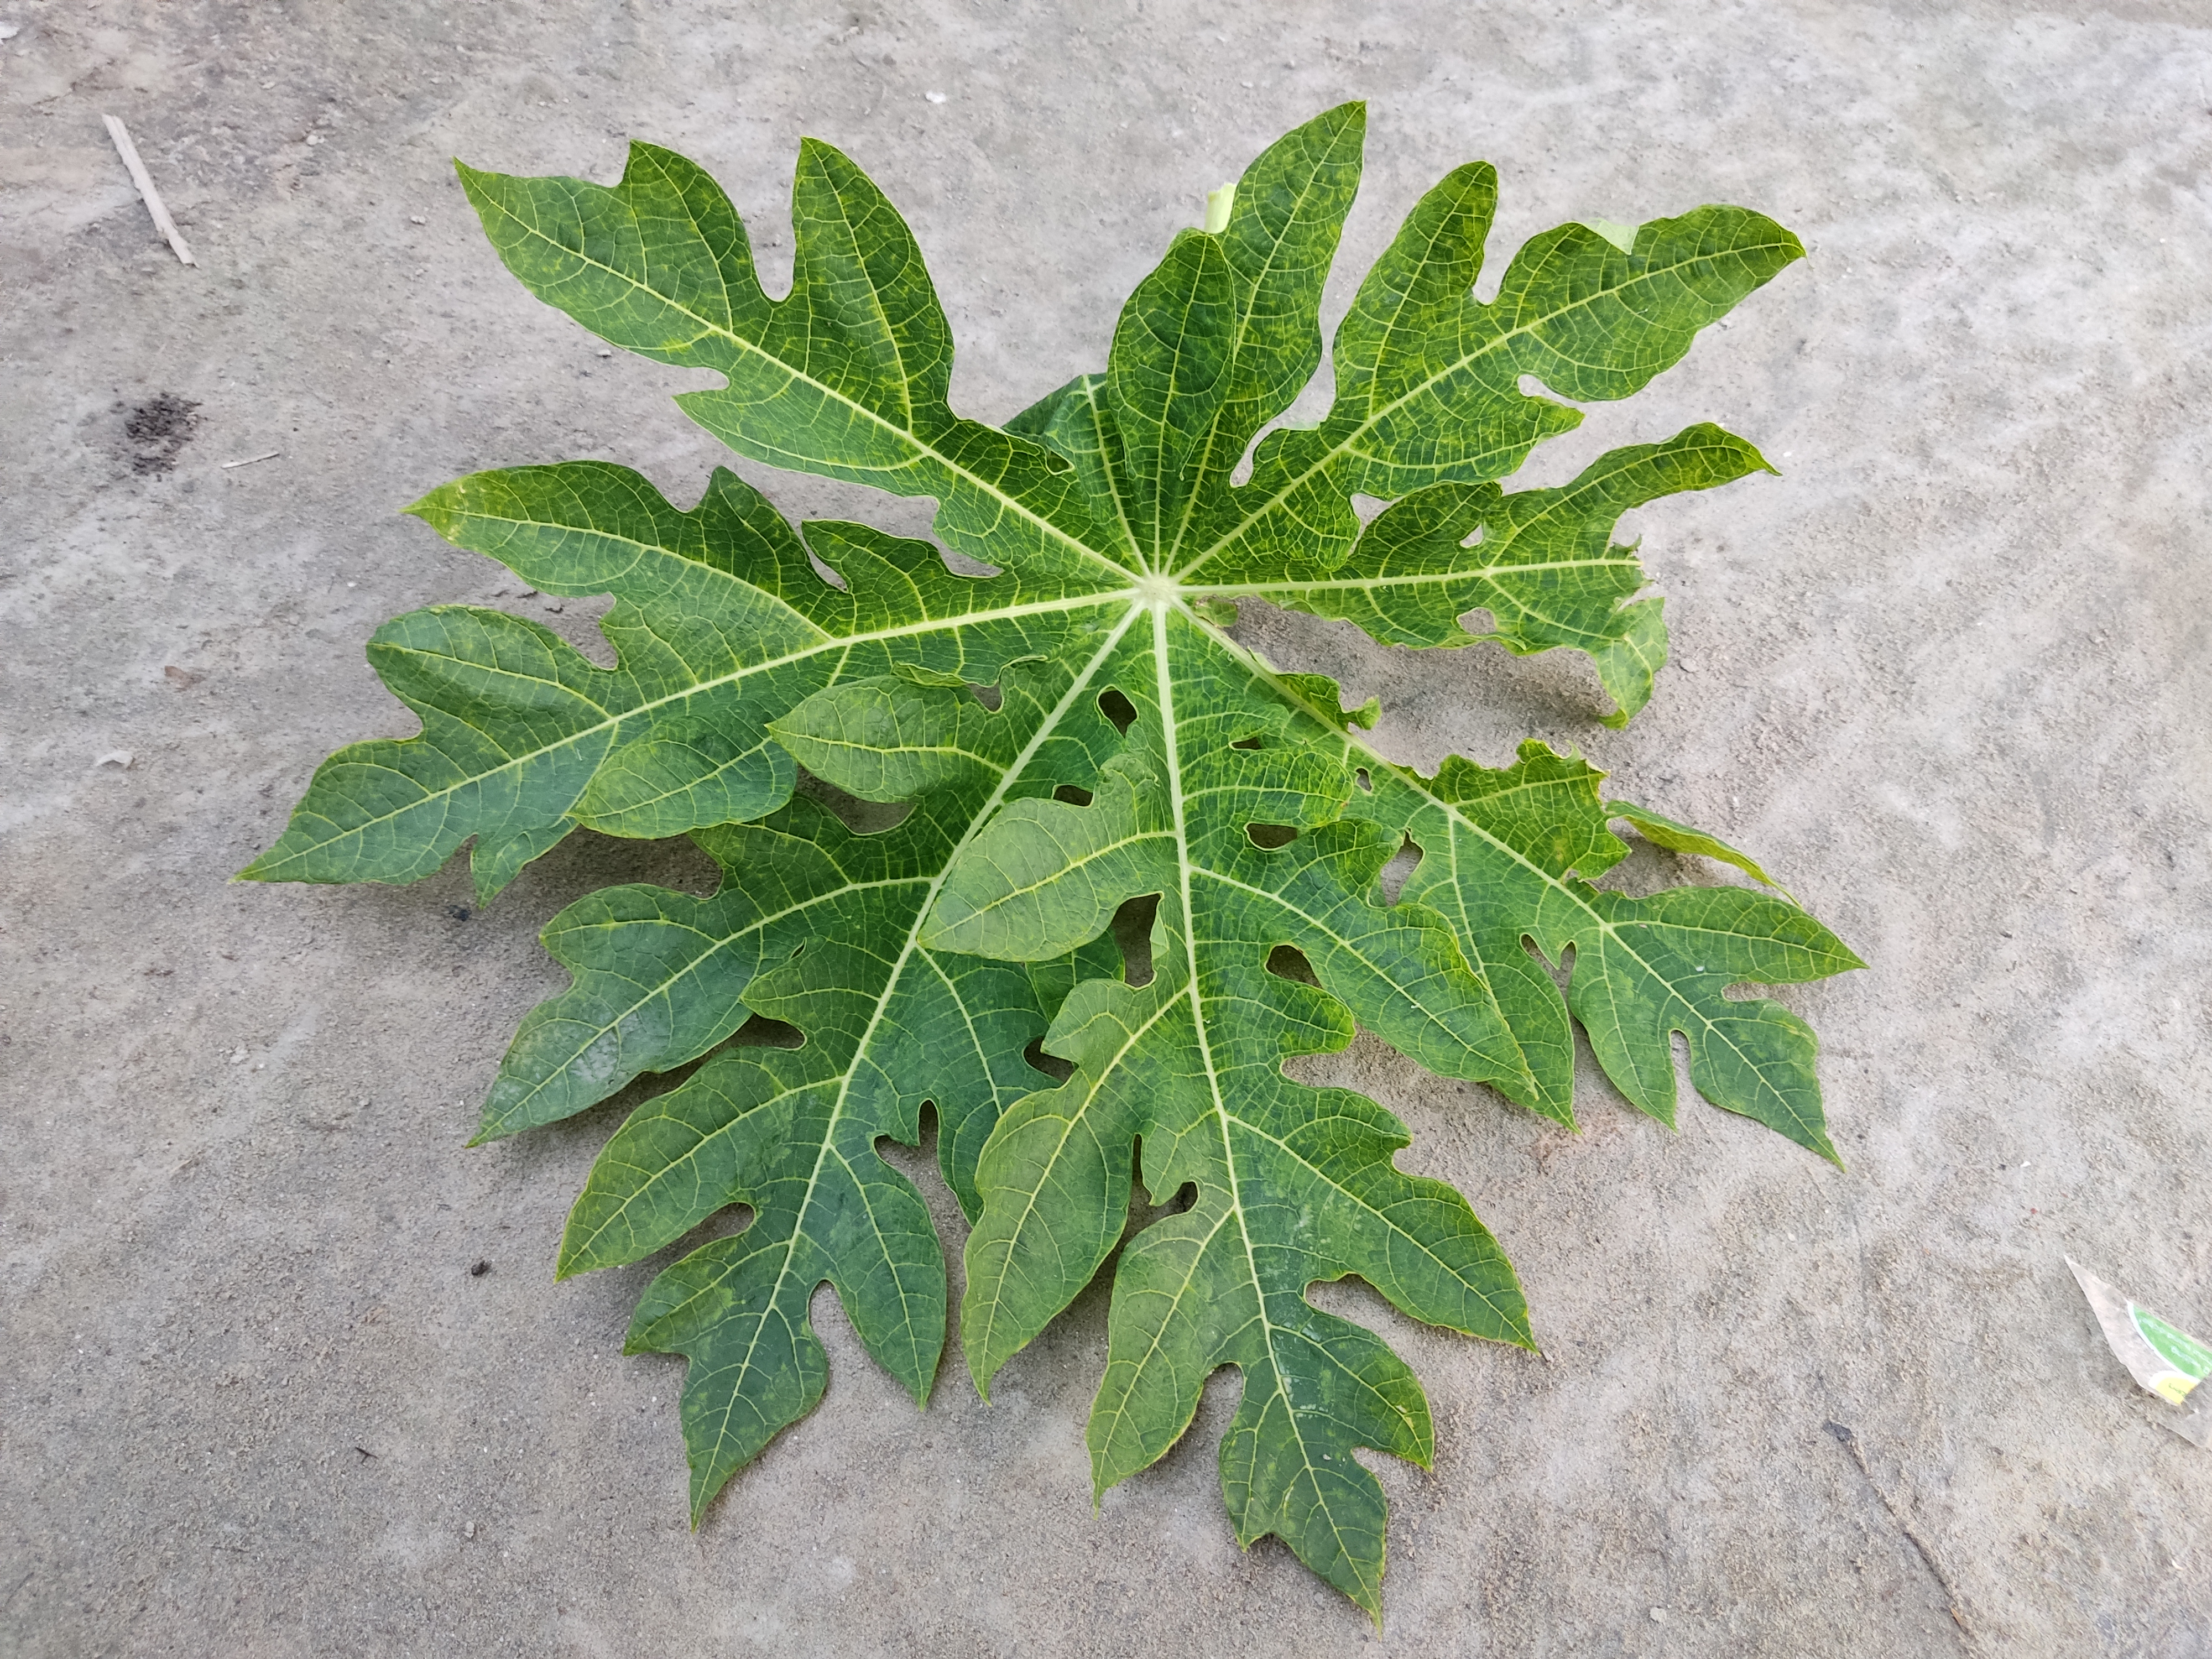
Label: Mosaic